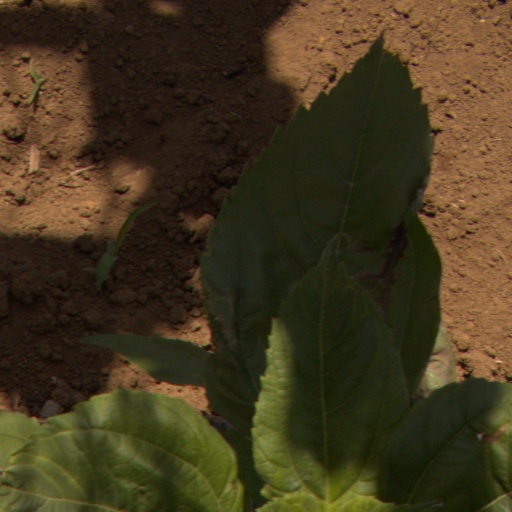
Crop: Jerusalem artichoke